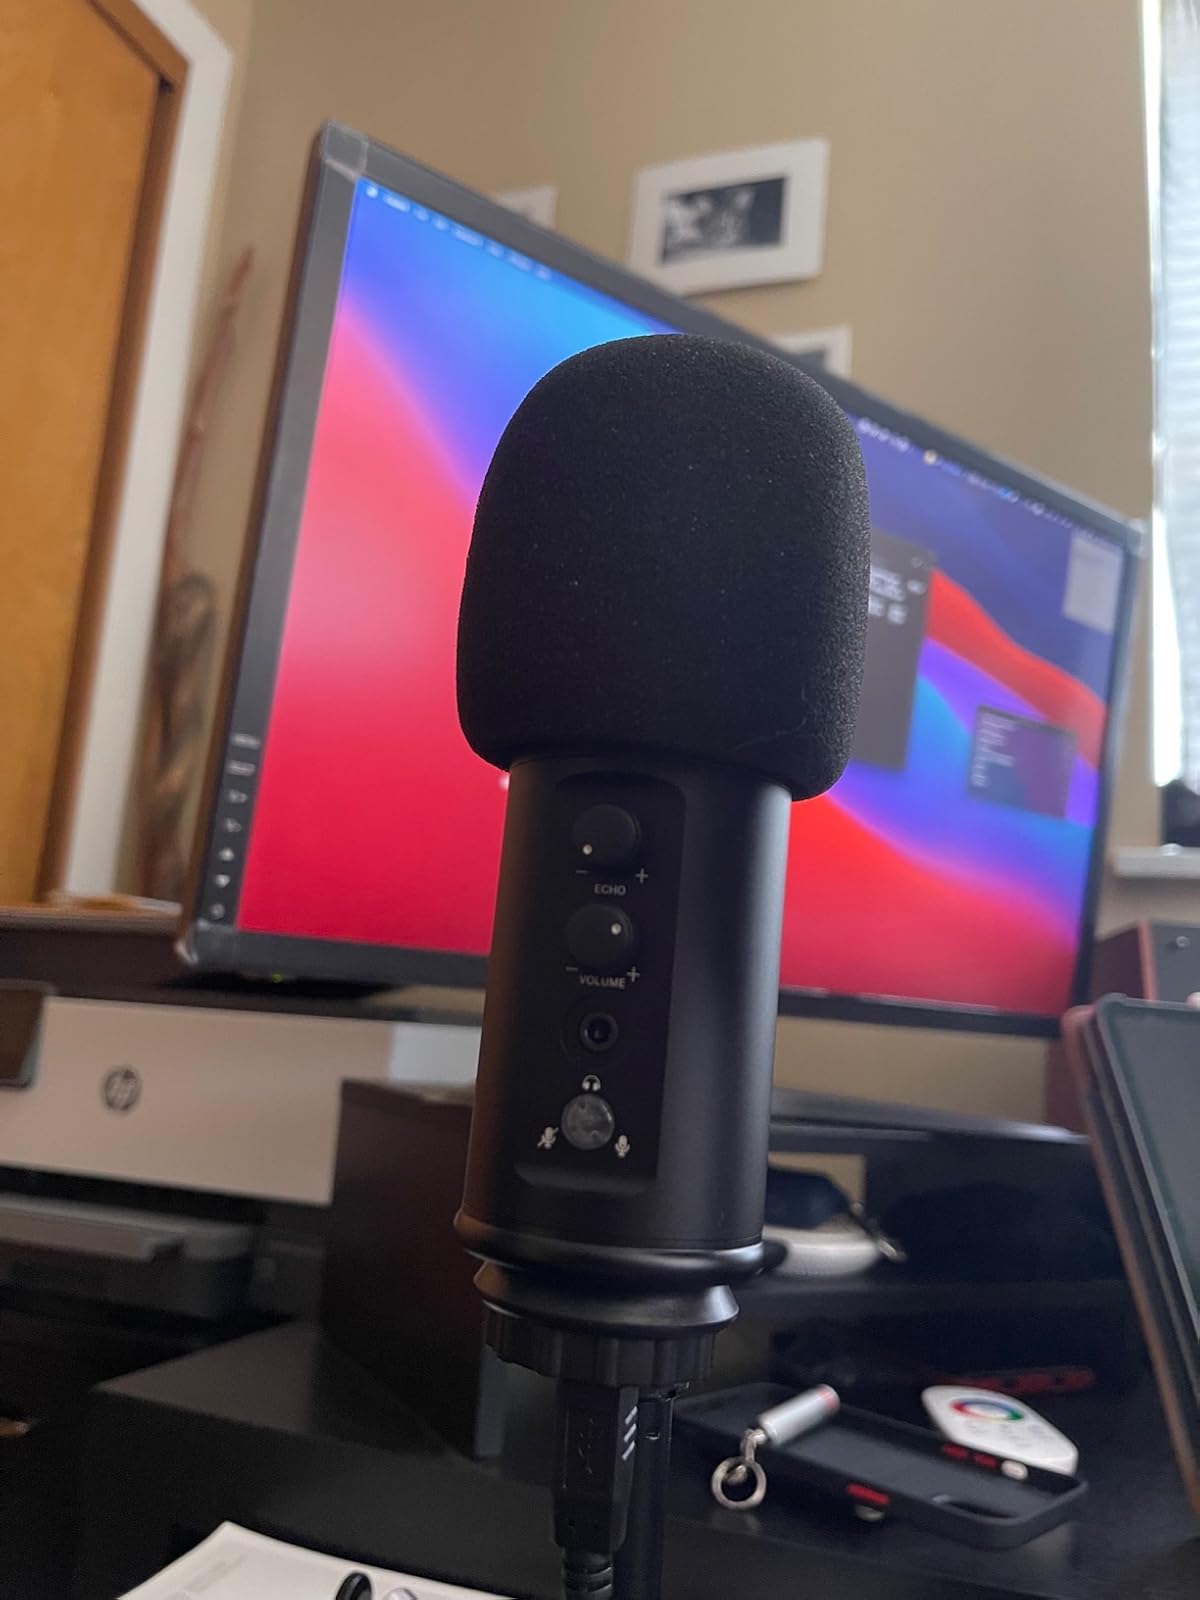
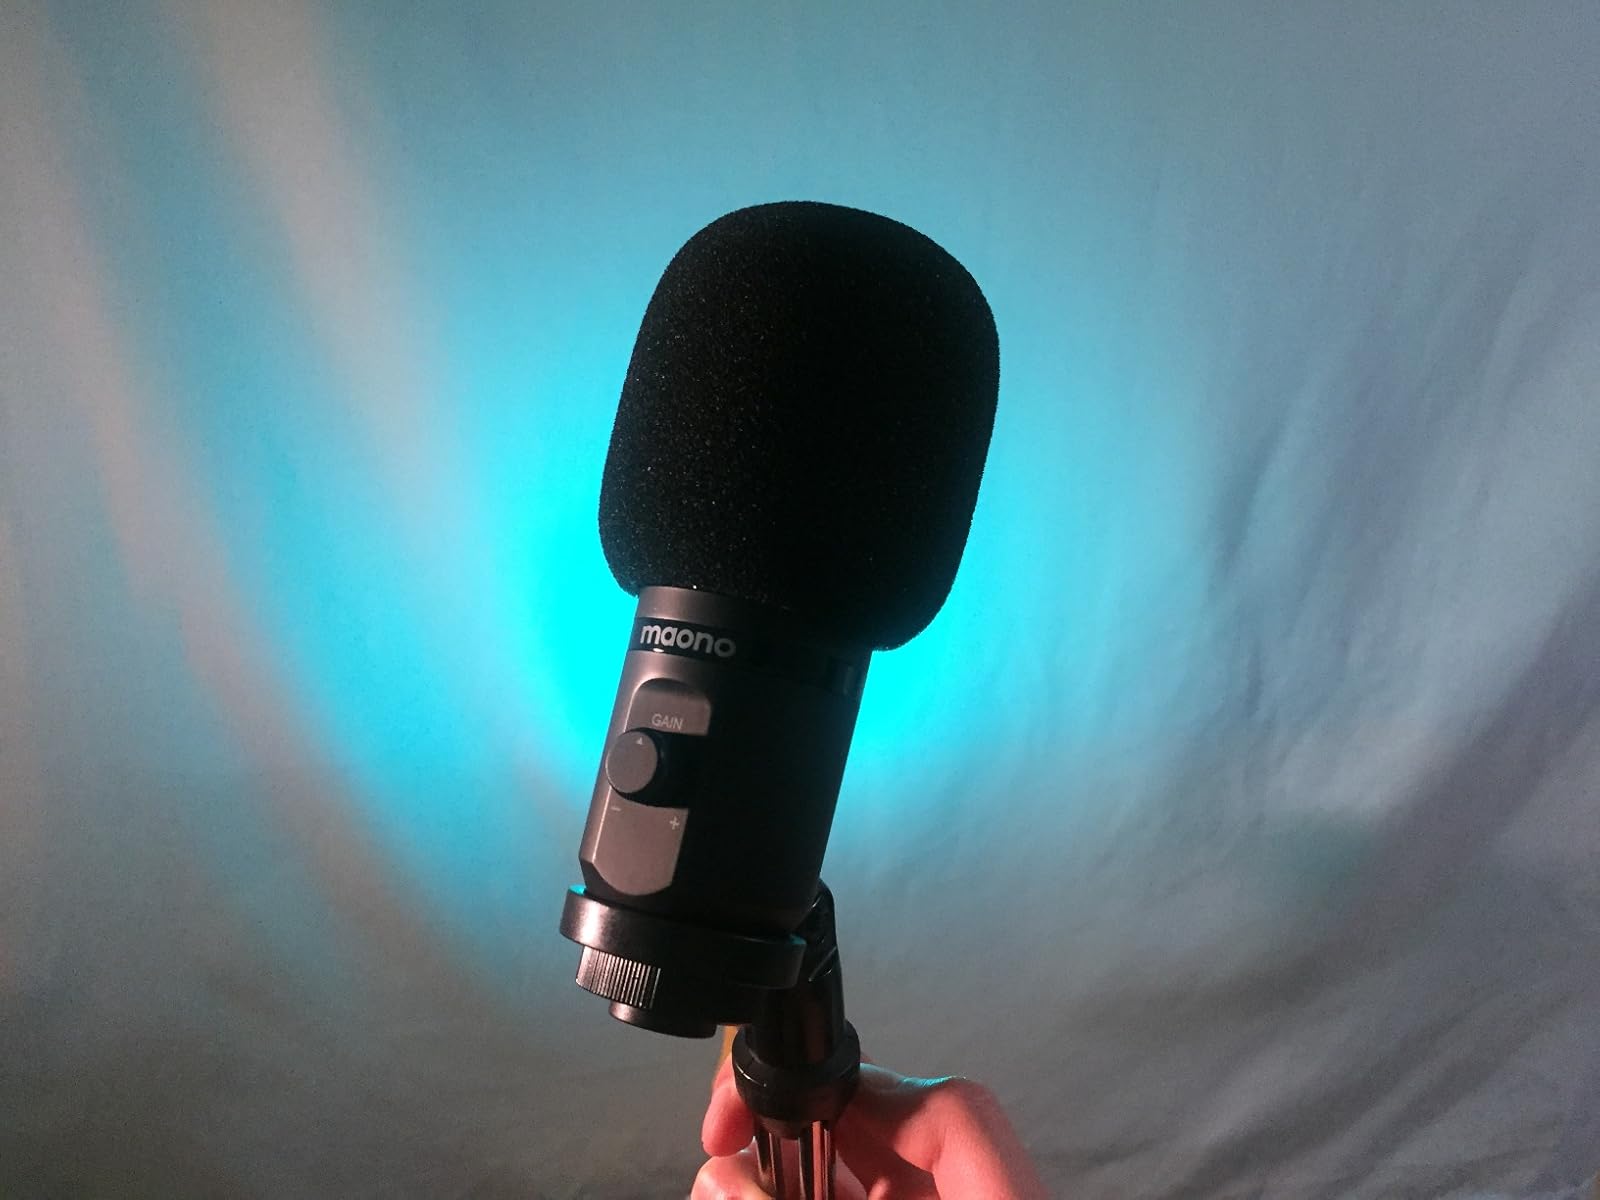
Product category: microphone
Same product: no